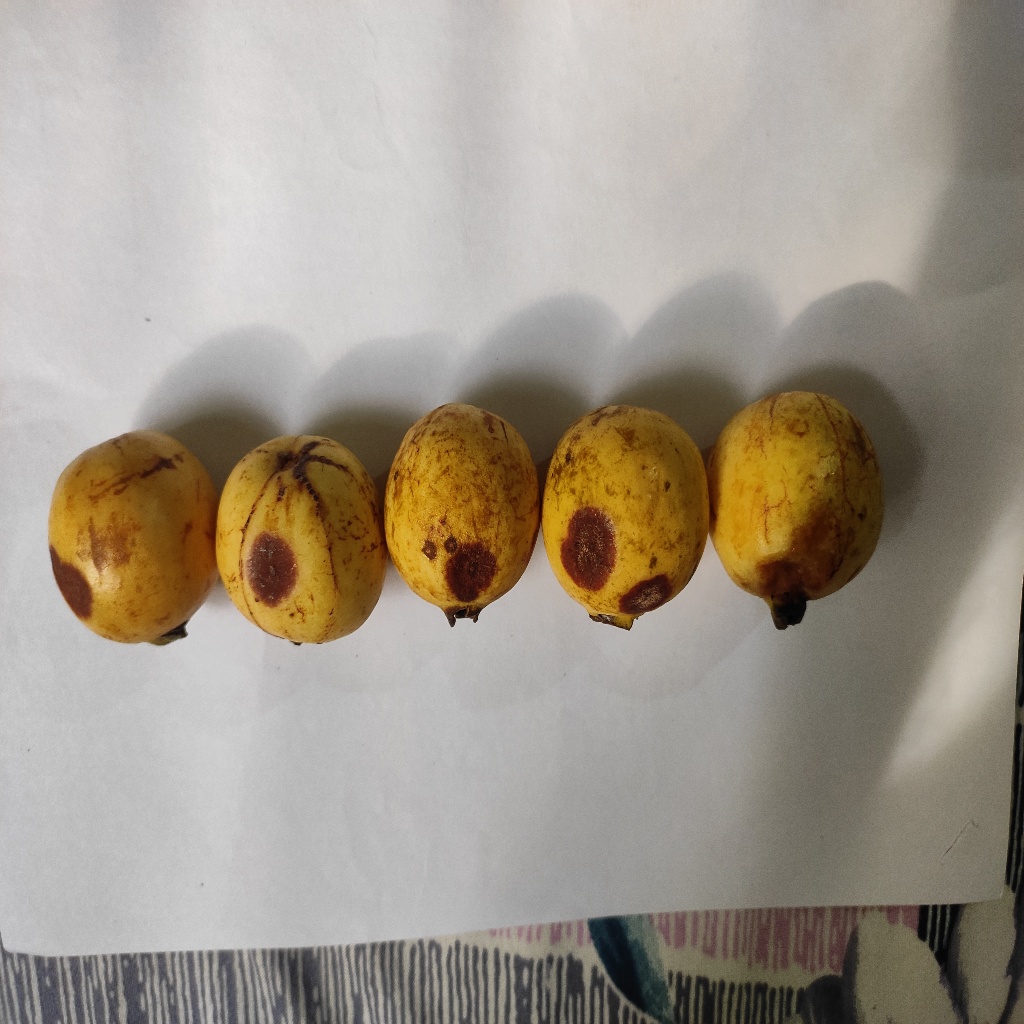
Crop: guava
Quality class: Defect